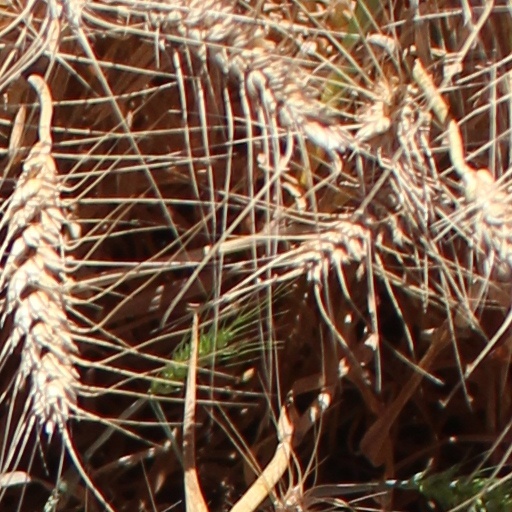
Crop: wheat